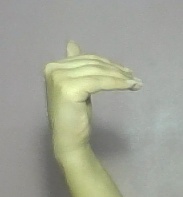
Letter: khaa